Royal Welsh Ladies' Choir

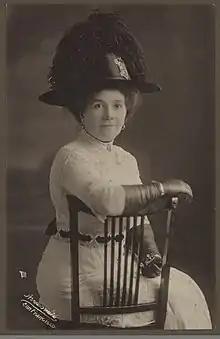
Madame Hughes Thomas, second leader of the choir

The Welsh Ladies' Choir was formed about 1883. Clara Novello Davies was its first leader, "a spirited conductress," and its members (up to 70 singers) were drawn from her own students. The choir first toured America in 1887. In 1893, they won first prize for a ladies' choir at the Eisteddfod held in connection with the World's Columbian Exhibition in Chicago. In 1894 they became officially "Royal" with a command performance for Queen Victoria at Osborne House. A smaller group (about 24) toured the United States again in 1895. In 1900, they won a prize at the Paris Exposition.